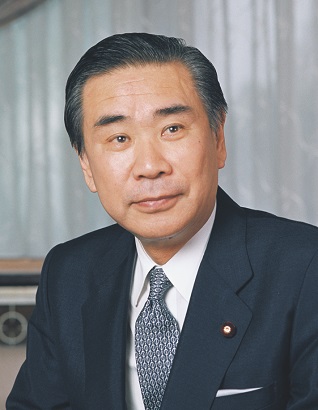
สึโตมุ ฮาตะ

|name = สึโตมุ ฮาตะ
|native_name_lang = ja
|office = นายกรัฐมนตรีญี่ปุ่น
|image = Tsutomu Hata 19940428.jpg
|caption = สึโตมุ ฮาตะ
|monarch = สมเด็จพระจักรพรรดิอากิฮิโตะ
|term_start = 28 เมษายน ค.ศ. 1994
|term_end = 30 มิถุนายน ค.ศ. 1994
|predecessor = โมริฮิโระ โฮโซกาวะ
|successor = โทมิอิ มูรายามะ
|birth_place = โตเกียว, ญี่ปุ่น
|death_place = โตเกียว, ญี่ปุ่น
|party = พรรคประชาธิปไตยญี่ปุ่น|พรรคประชาธิปไตย (1998–2017)
|otherparty = พรรคเสรีประชาธิปไตย (ญี่ปุ่น)|พรรคเสรีประชาธิปไตย (ก่อน 1993)Japan Renewal Party|Renewal Party (1993–1994)New Frontier Party (Japan)|New Frontier Party (1994–1996)Sun Party (1996–1998)Good Governance Party (1998)
|spouse = โมริยะ ฮาตะ
|children = ยูอิจิโร่ ฮาตะ
|alma_mater = Seijo University
สึโตมุ ฮาตะ () เป็นนักการเมืองญี่ปุ่นที่ดำรงตำแหน่งนายกรัฐมนตรีญี่ปุ่นเป็นเวลา 9 สัปดาห์ในปี ค.ศ. 1994
==ลำดับสาแหรก==
== อ้างอิง ==
หมวดหมู่:บุคคลที่เกิดในปี พ.ศ. 2478
หมวดหมู่:บุคคลที่เสียชีวิตในปี พ.ศ. 2560
หมวดหมู่:บุคคลจากโตเกียว
หมวดหมู่:นายกรัฐมนตรีญี่ปุ่น
หมวดหมู่:รัฐมนตรีว่าการกระทรวงการต่างประเทศญี่ปุ่น
หมวดหมู่:พุทธศาสนิกชนชาวญี่ปุ่น